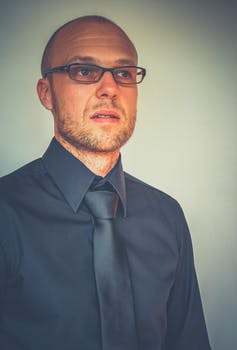
Label: No Watermark